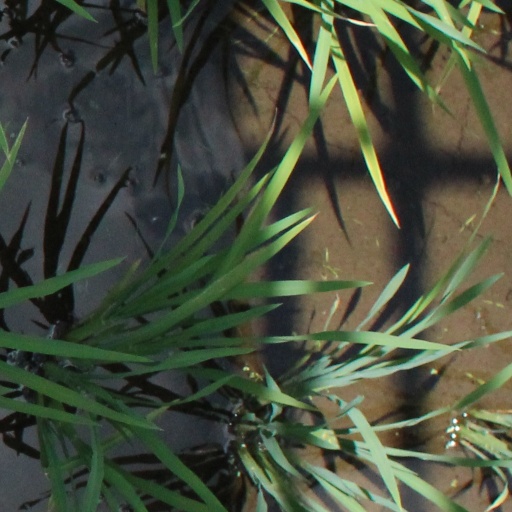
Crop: rice